New Warriors

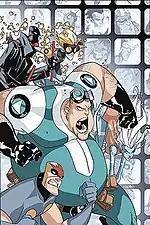
"New Warriors" (vol. 3) #1 (June, 2005)

The New Warriors, including Microbe, Namorita, Night Thrasher and Speedball (Nova had gone into space to play a part in Marvel's "Annihilation" storyline), take part in a televised fight with a group of supervillains. During the fight, one of the supervillains, Nitro, explodes, killing 612 people, including most of the New Warriors. This serves as the start of the "Civil War" story arc.